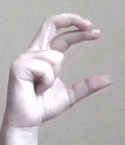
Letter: thal